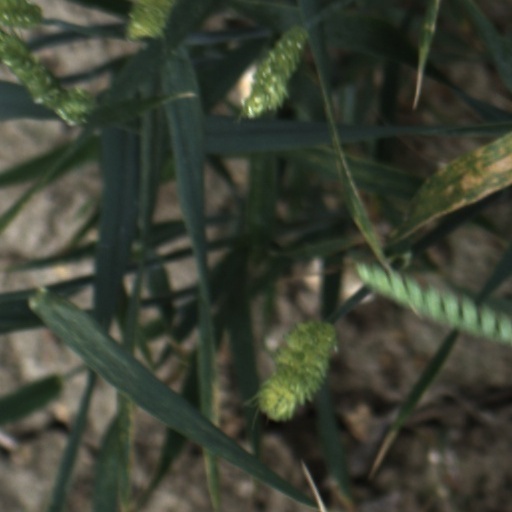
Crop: wheat